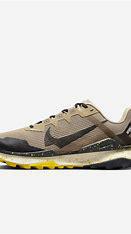
Brand: Nike
Model: Wildhorse 8